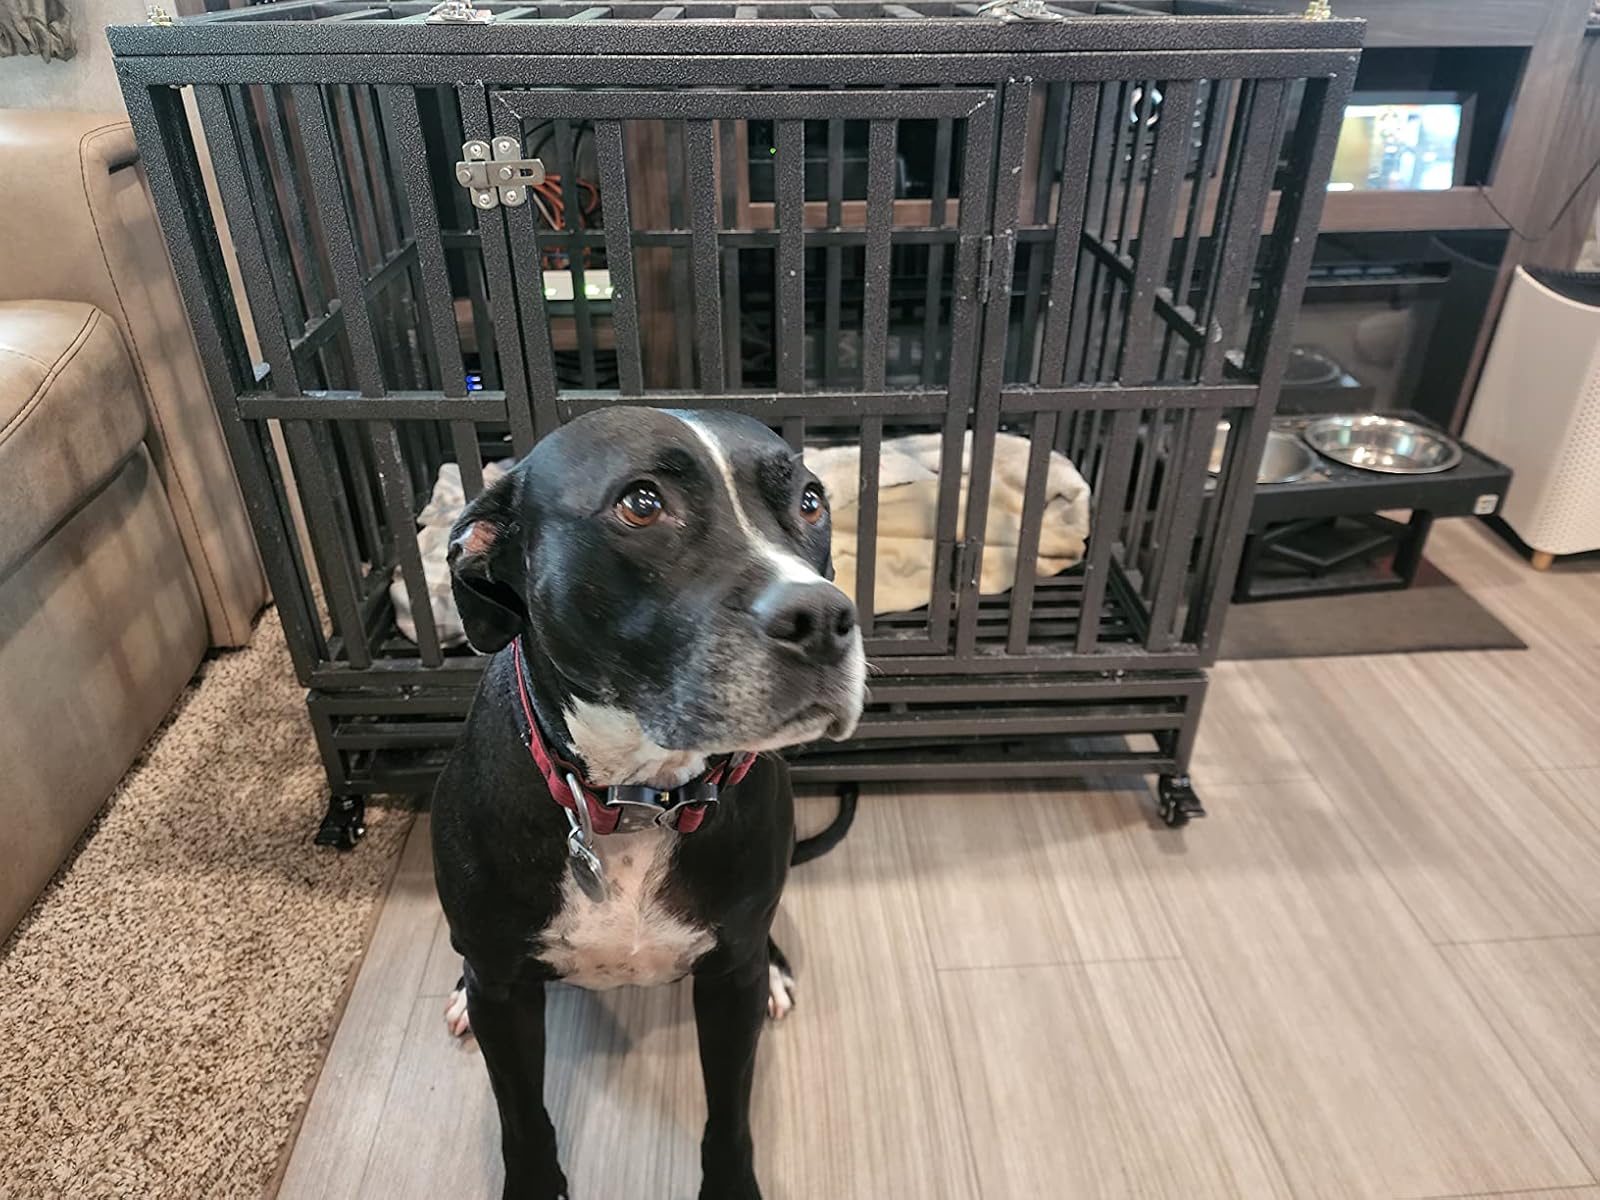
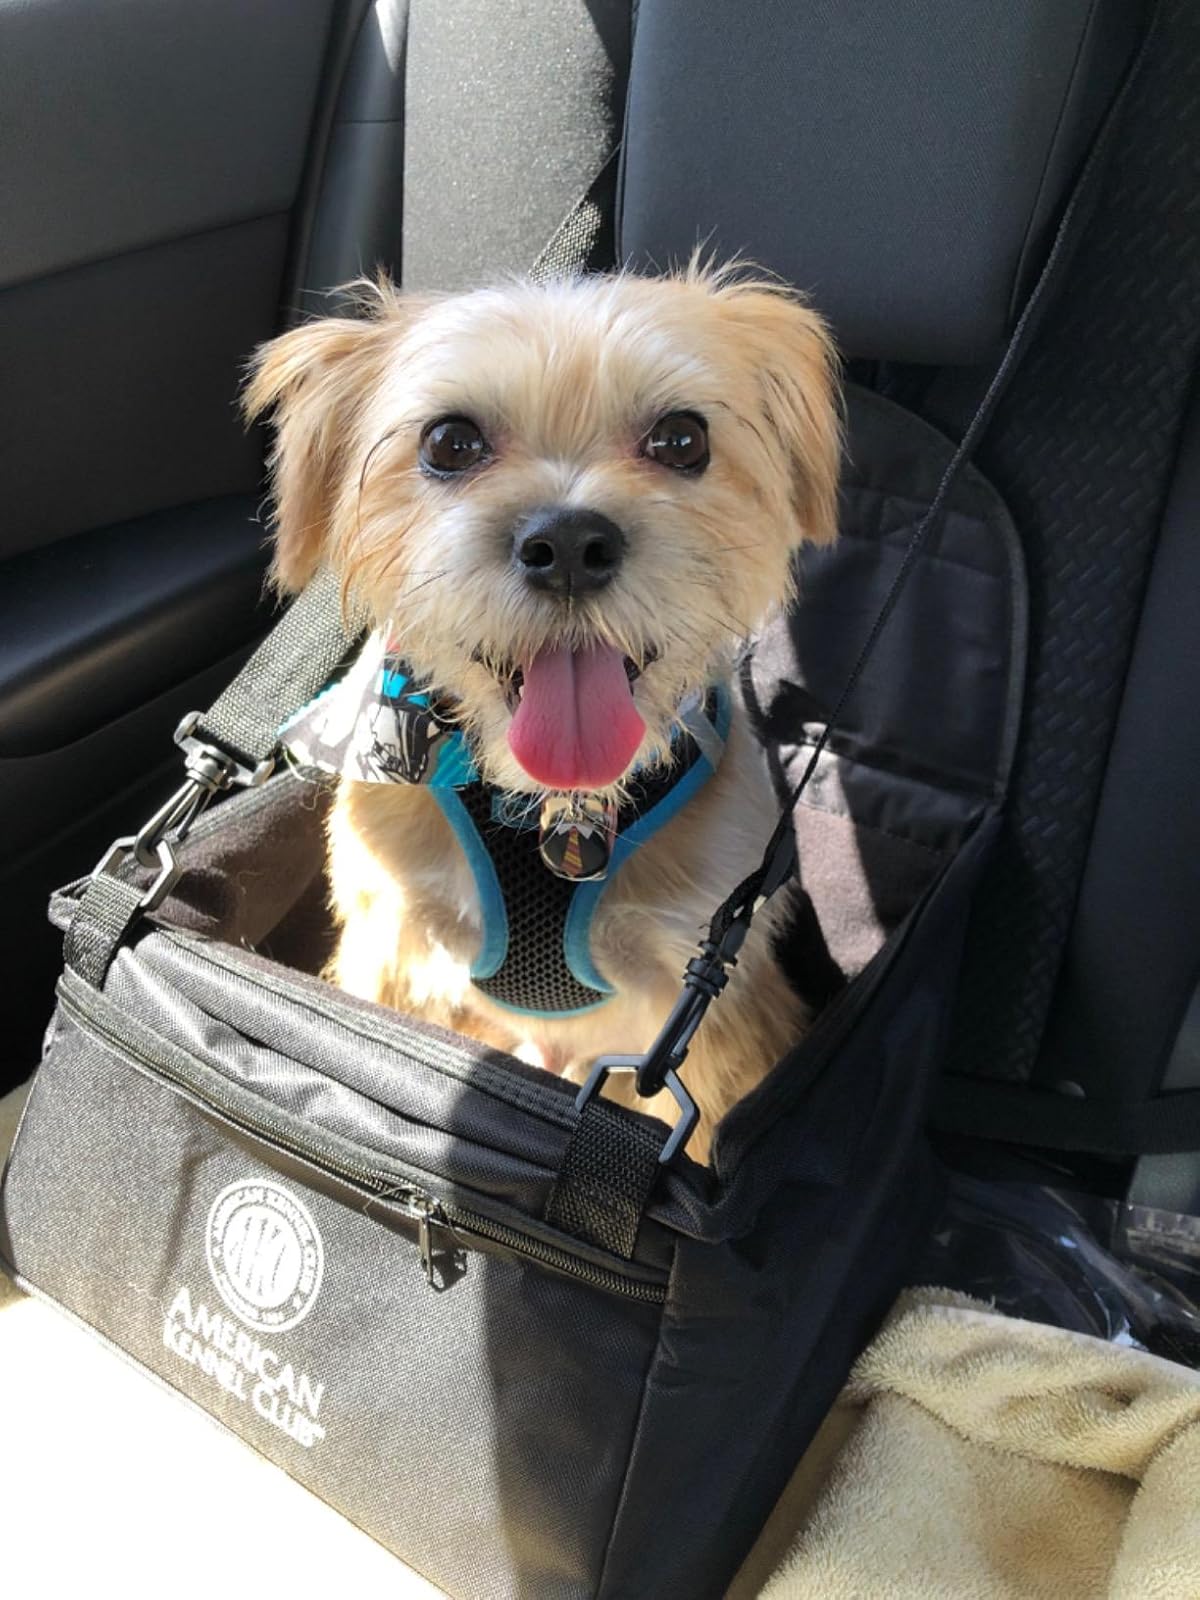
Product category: items_kennel
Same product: no